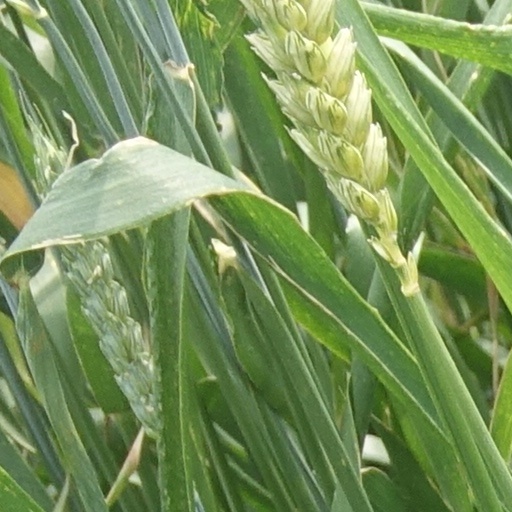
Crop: wheat